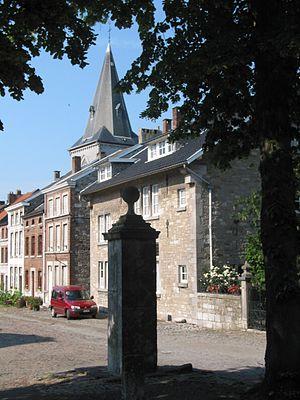
Limbourg (ville) (Belgique), la place Saint-Georges.
Limbourg est une ville francophone de Belgique située en Région wallonne dans l'est de la province de Liège, arrondissement de Verviers, et dominant la Vesdre.